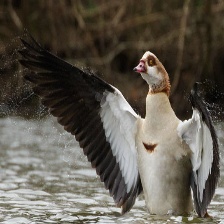
Species: EGYPTIAN GOOSE
Scientific name: ALOPOCHEN AEGYPTIACA
ImageNet parent category: goose